List of Demon Slayer: Kimetsu no Yaiba episodes

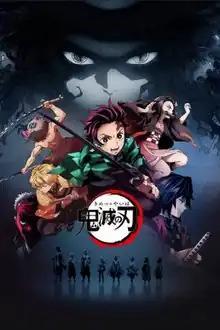
Key visual for the series

"" is a Japanese anime television series based on Koyoharu Gotouge's manga . The anime series adaptation by Ufotable was announced in "Weekly Shōnen Jump" in June 2018. The series aired from April 6 to September 28, 2019, on Tokyo MX, GTV, GYT, and BS11. Directed by Haruo Sotozaki, the anime is written by various Ufotable staff members and produced by Hikaru Kondo. The series' characters are designed by Akira Matsushima. The anime's music is composed by Yuki Kajiura and Go Shiina.